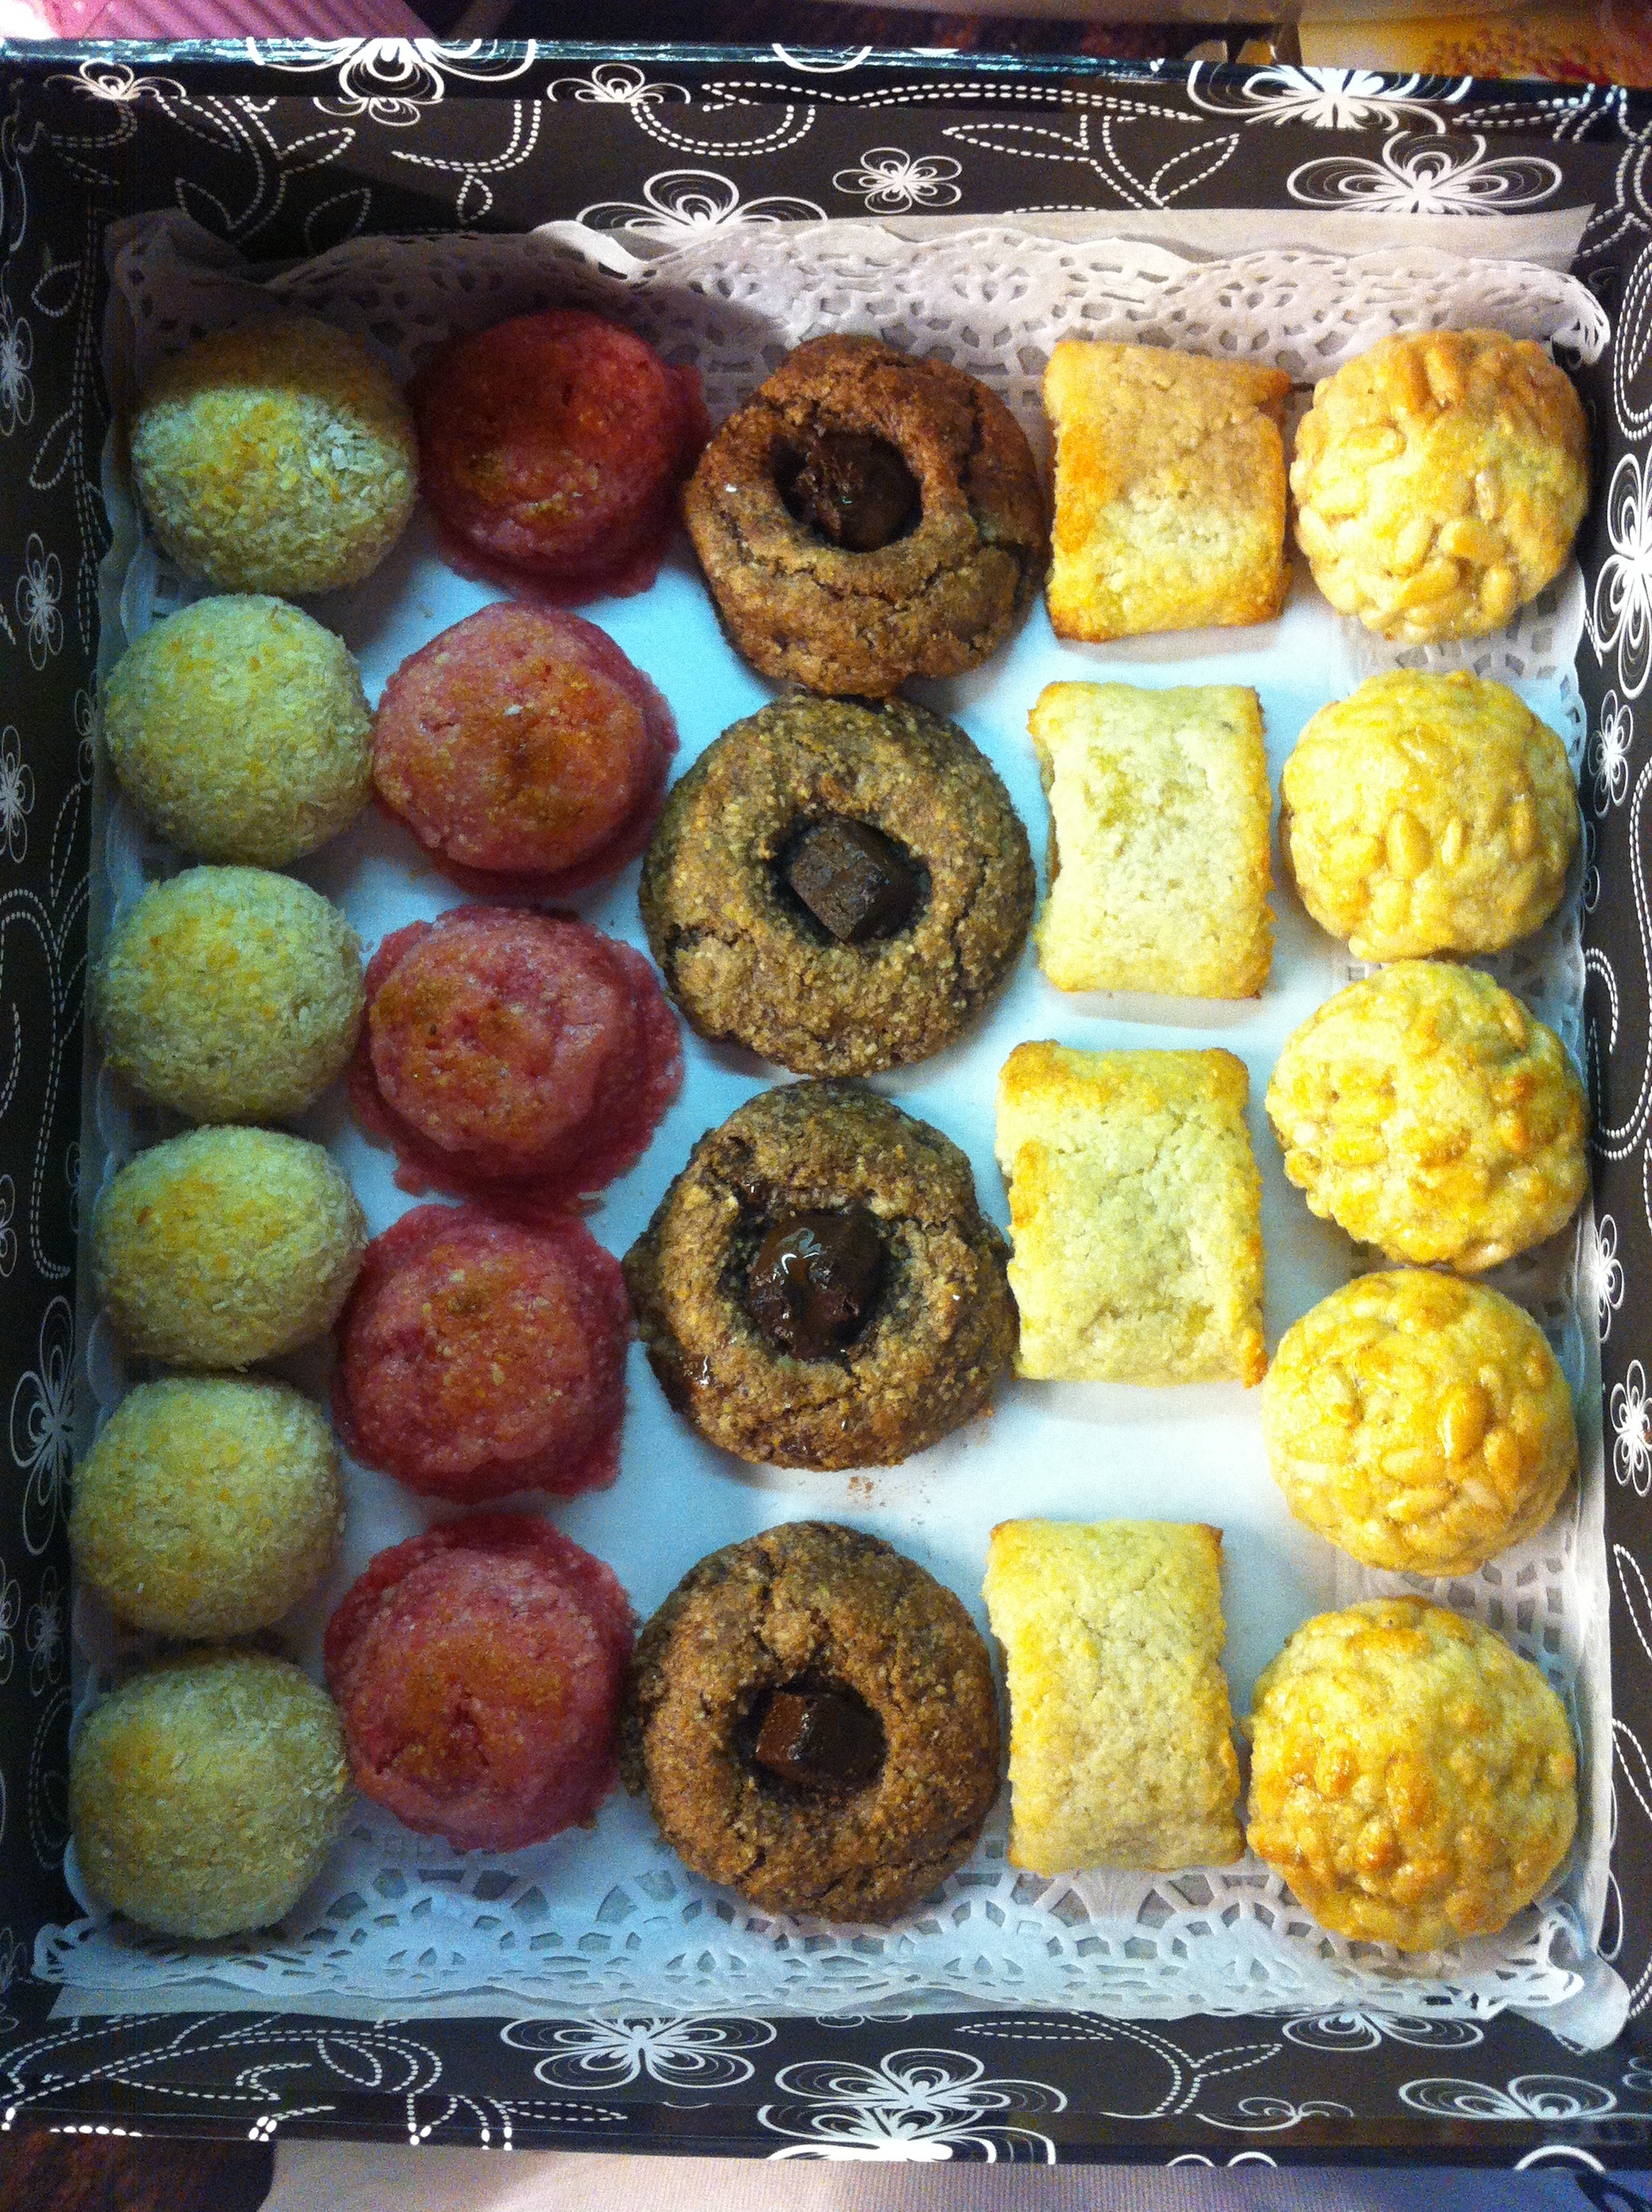
sweet, dish, food, produce, baking, dessert, cuisine, almond, asian food, catalonia, sweetness, baked goods, cakes, panellets, petit four